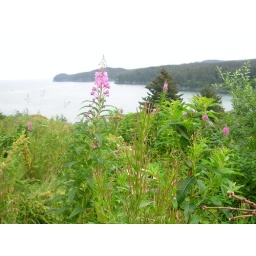
flowers near white sand beach 2